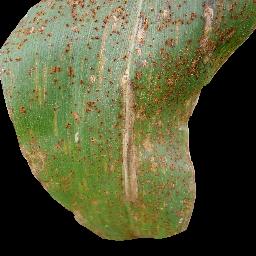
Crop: corn
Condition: (maize)_common_rust